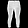
Label: Trouser